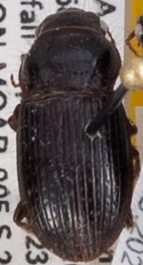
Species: Piosoma setosum
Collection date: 2023-07-11
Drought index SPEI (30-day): -1.282
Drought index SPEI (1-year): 0.594
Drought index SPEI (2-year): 0.17